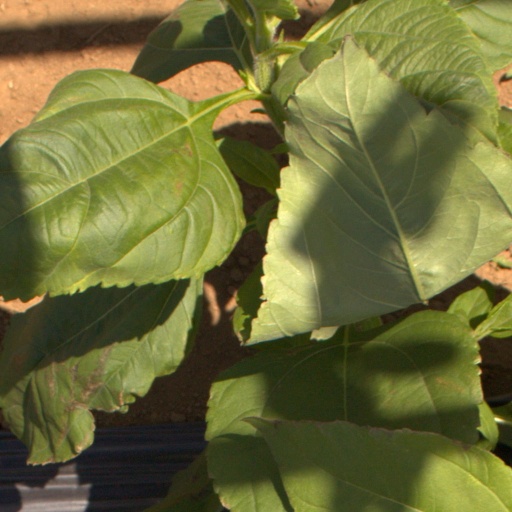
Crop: Jerusalem artichoke